John Morrison and the Miz

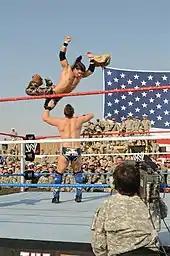
Morrison wrestling Miz in December 2009 at "Tribute to the Troops"

Throughout October, the team mocked D-Generation X (DX) (Triple H and Shawn Michaels), using phrases such as "Are you 50?" instead of DX's usual catchphrase "Are you Ready?" to mock their ages due to DX being formed in 1997, when both Morrison and Miz were in high school. On the October 28 episode of "ECW", their feud with DX continued as they mocked them after a live "Dirt Sheet" and then proceeded to attack two impostors playing Michaels and Triple H. On the 800th episode celebration of "Raw", Morrison and the Miz competed in a match against DX, and were defeated. During the match, they mocked DX's signature moves, with Morrison successfully performing a superkick (mocking Michaels' Sweet Chin Music) on Triple H as well as the Miz attempting a Pedigree on Triple H. Following their feud with DX, they continued to feud with Cryme Tyme. Morrison and the Miz were part of John "Bradshaw" Layfield (JBL)'s team at the annual Survivor Series but they lost to a team led by Shawn Michaels.